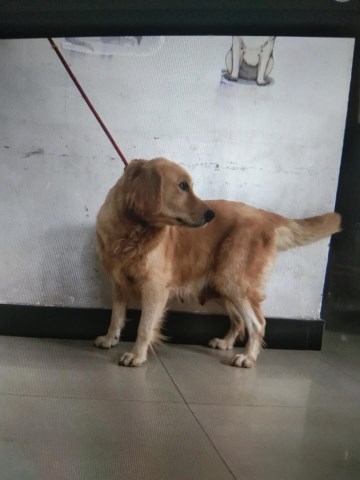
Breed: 5355-n000126-golden_retriever